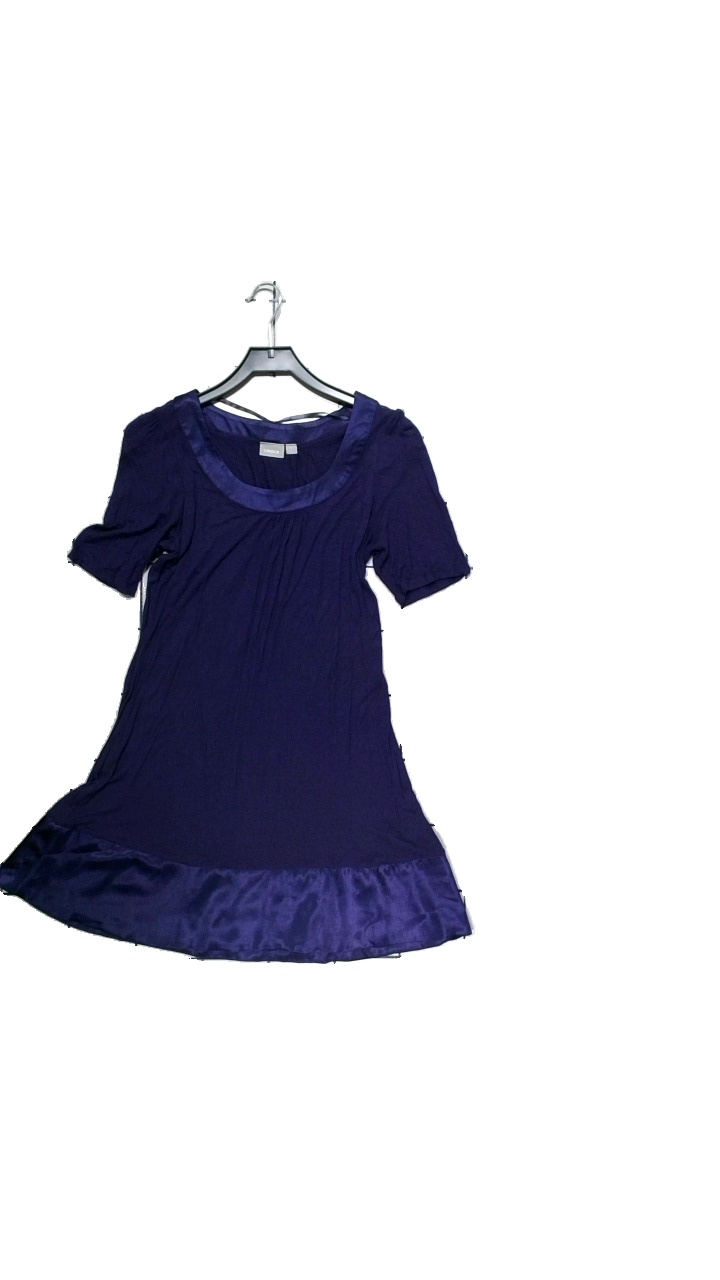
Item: Dress (Ladies)
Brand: Lindex
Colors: Purple
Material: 100% viscose
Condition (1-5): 3
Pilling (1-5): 4
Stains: Minor
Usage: Reuse
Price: <50